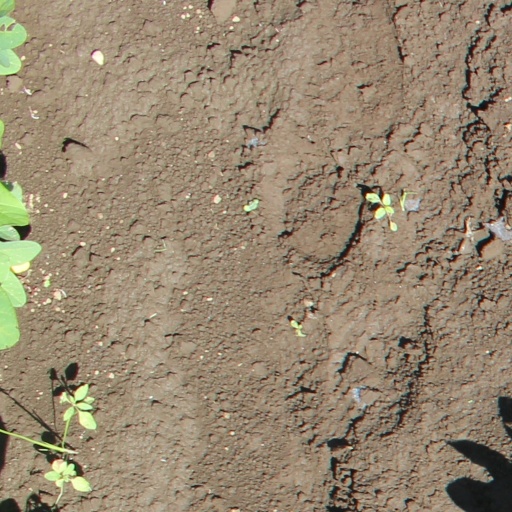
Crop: soybean